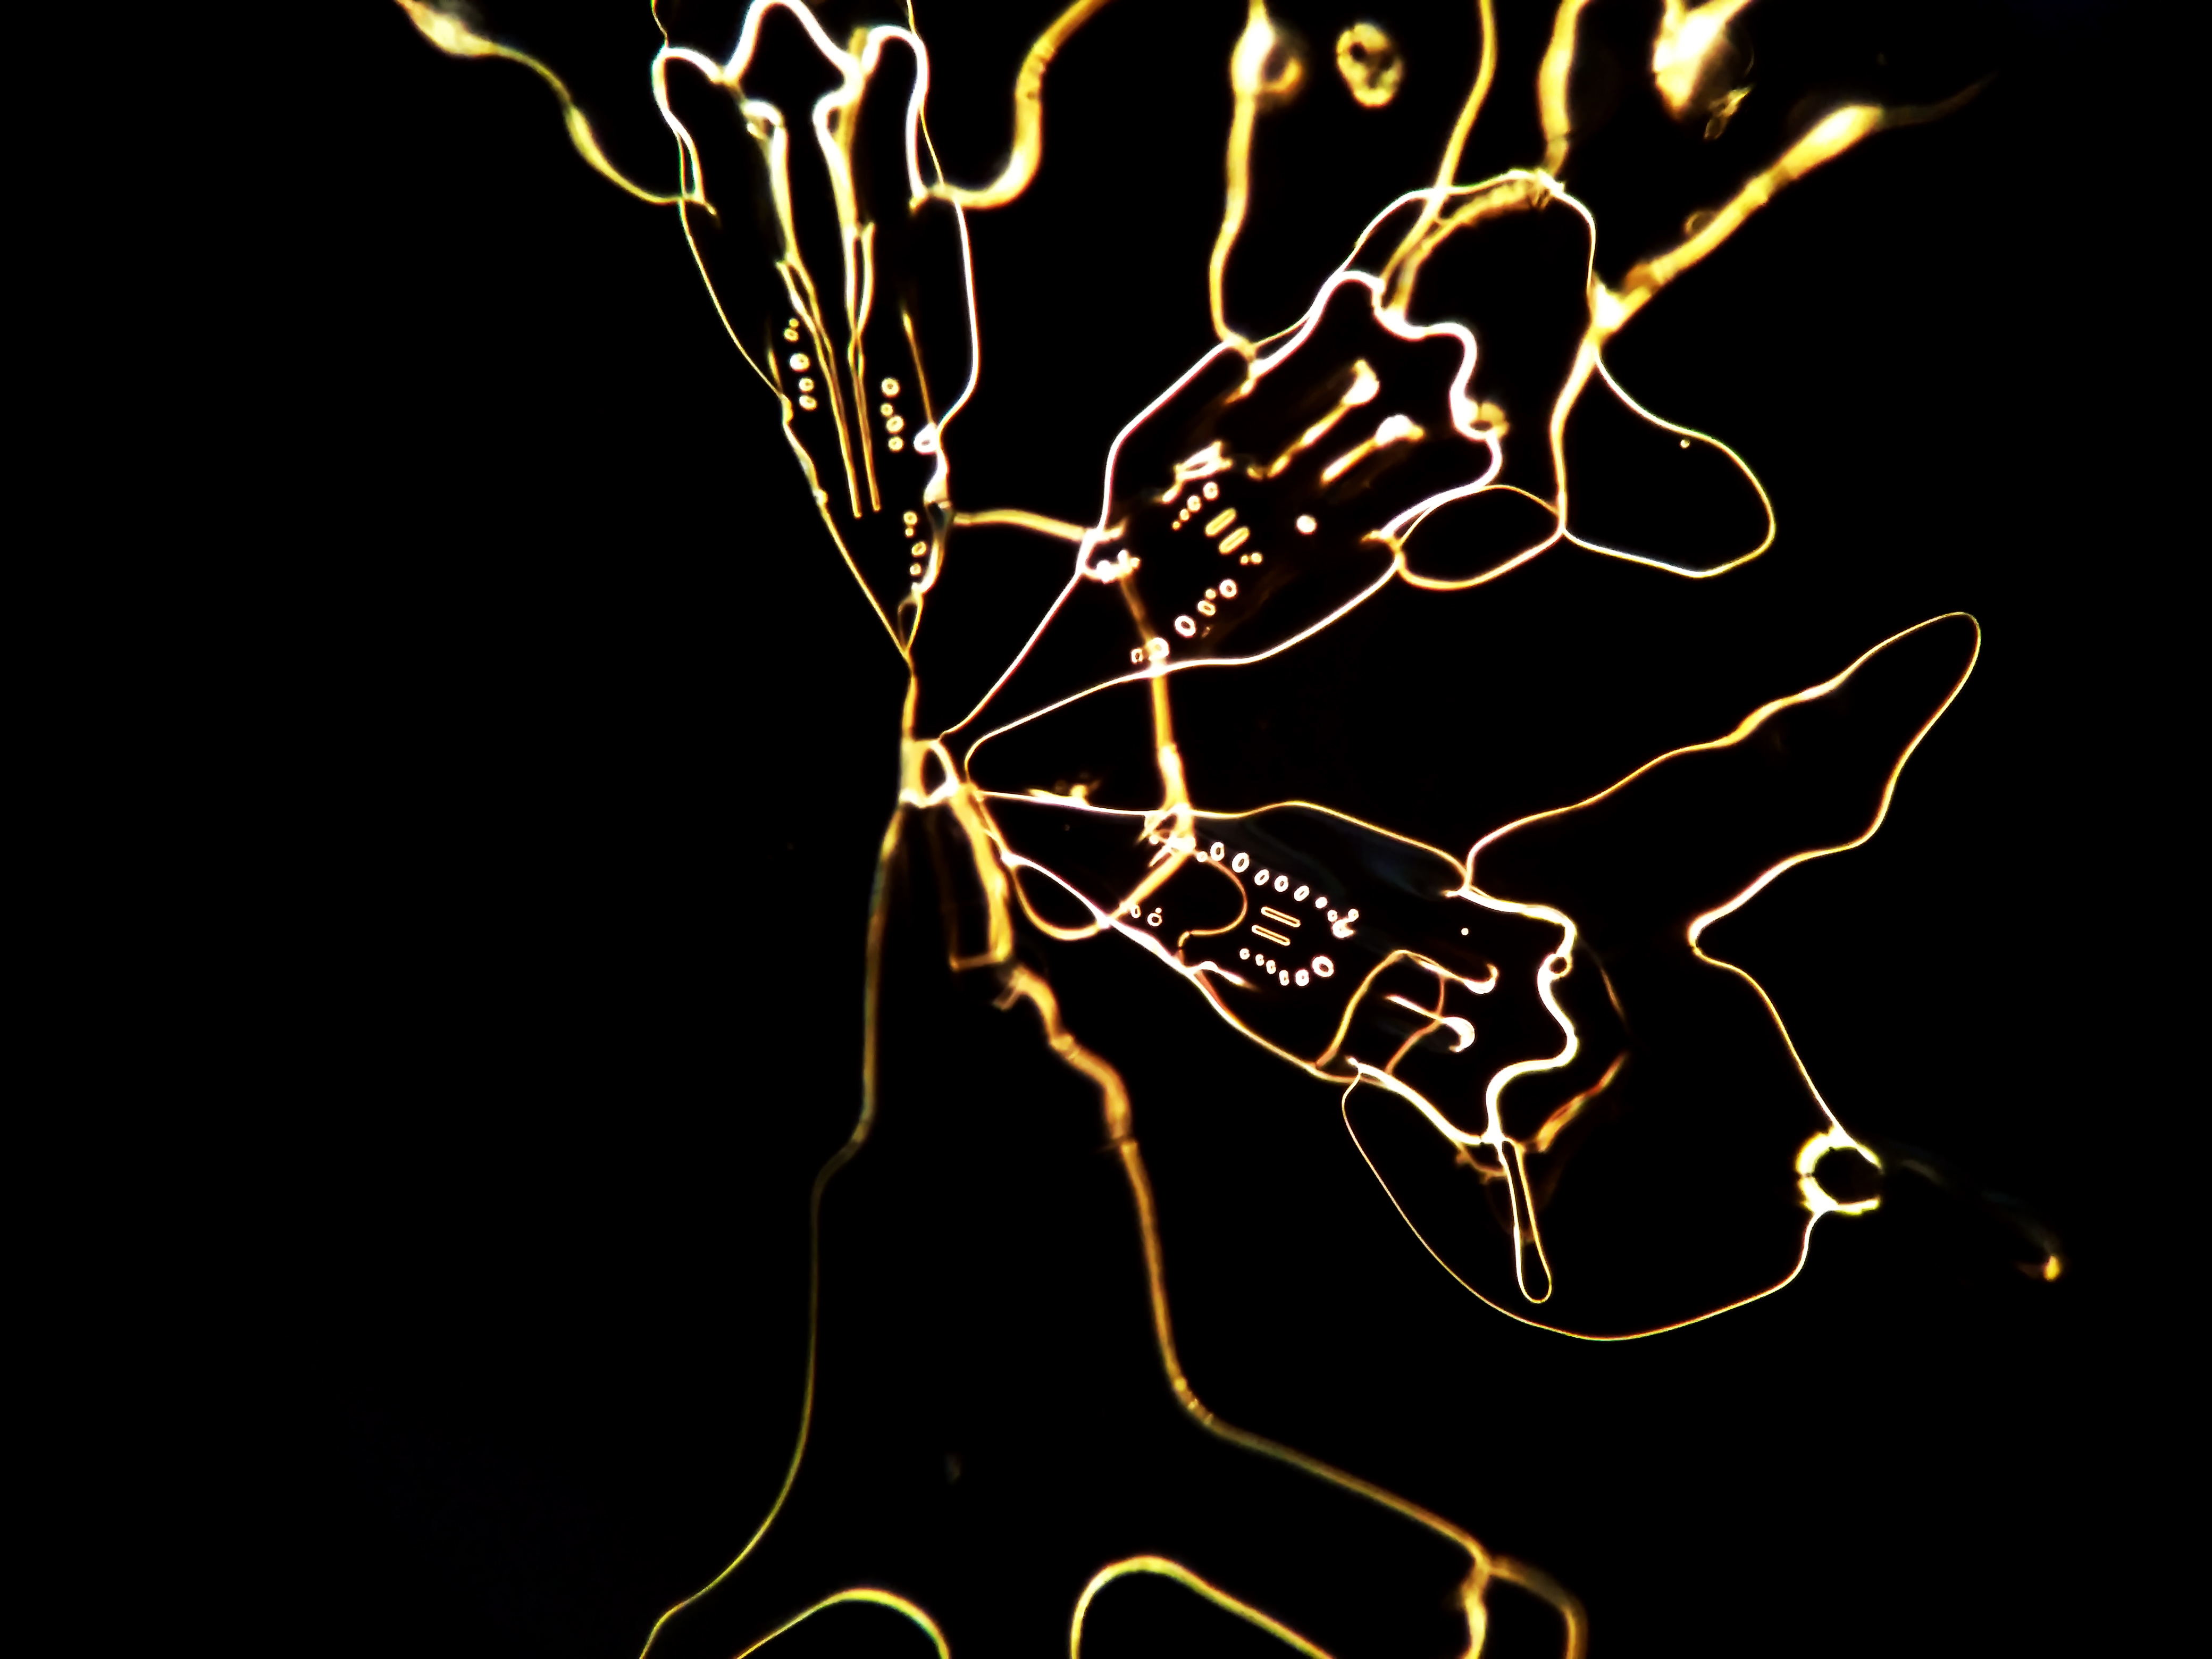
snowflake, micro photo, microscope, shine, glow, dark field, snow, transparency, ice, graphics